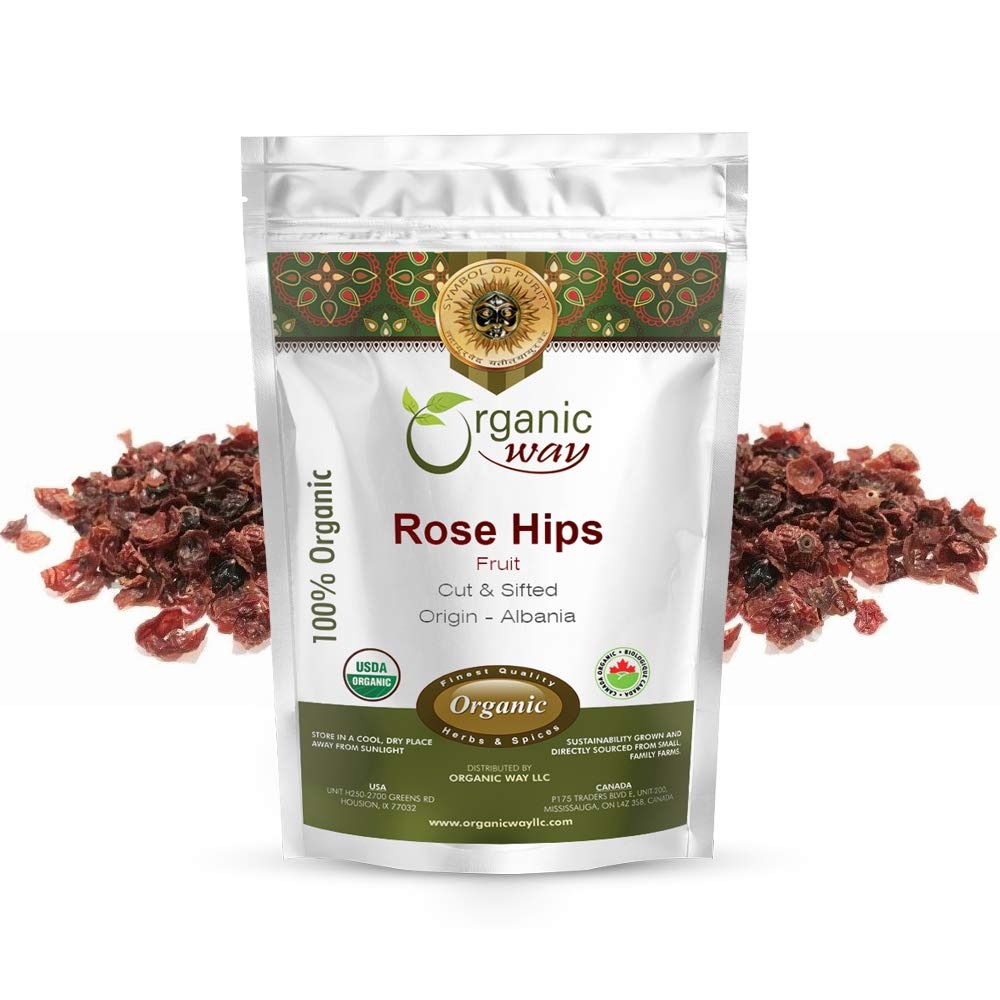
Item Name: Organic Way Rosehips Fruit Seedless Cut & Sifted (Rosa canina) - European Wild-Harvest | Organic & Kosher Certified | Vegan, Non GMO & Gluten Free | USDA Certified | Origin - Albania (1LBS / 16Oz)
Bullet Point 1: 100% tested USDA and Kosher certified herbal product
Bullet Point 2: Organic products imported from Albania and packaged in USA
Bullet Point 3: Authentic Rosehips Fruit Cut and Sifted processed in a hygienic environment
Bullet Point 4: Pure, highly potent cut and sifted Rosehips Fruit with a distinct aromatic effect
Bullet Point 5: The packaging is flavor-sealed for freshness
Product Description: <p>Rosehips are an accessory fruit that grows on plants in the genus Rosa, aka rose plants. They’re round to oblong, typically range from orange to bright red, and form at the base of a rose flower’s petals.</p><p>Rose hip tea is an herbal tea made from the fruit. This tea is also known as Rosehaw tea, Hipberry tea, or Dogrose tea and is majorly known for its fruity taste and strong aftertaste. Rosehip tea is a delicious drink that’s popular in many countries throughout the world. Rosehip tea is known to be high in vitamin C, which is beneficial for the immune system.</p><p>Our Rosehips Fruit (Rose Haw/Rose Hep) is commonly used in jams, jellies, teas, bread and a few sweet beverages. You can rely on our products for authenticity and potency. Organic Way imports quality organically grown products from different countries and processes them in the USA for the US market. All our products are USDA and Kosher approved and perfectly safe for use.</p><p>Our cut and sifted rose hips dried fruit means that the dried fruit is not sold in whole form, but rather "cut" into smaller pieces and then "sifted" to remove the small pieces and dust that result from the cutting process.</p>
Value: 16.0
Unit: Ounce

Price: 20.99